Hypostomus derbyi

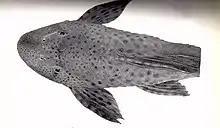
Dorsal view of the type specimen of "H. derbyi".

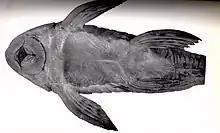
Ventral view of the type specimen of "H. derbyi".

Hypostomus derbyi is a species of catfish in the family Loricariidae. It is native to South America, where it occurs in the basins of the Iguazu River and the Urugua-í River, which are both tributaries of the Paraná River. The species reaches 31 cm (12.2 inches) in standard length and is believed to be a facultative air-breather.